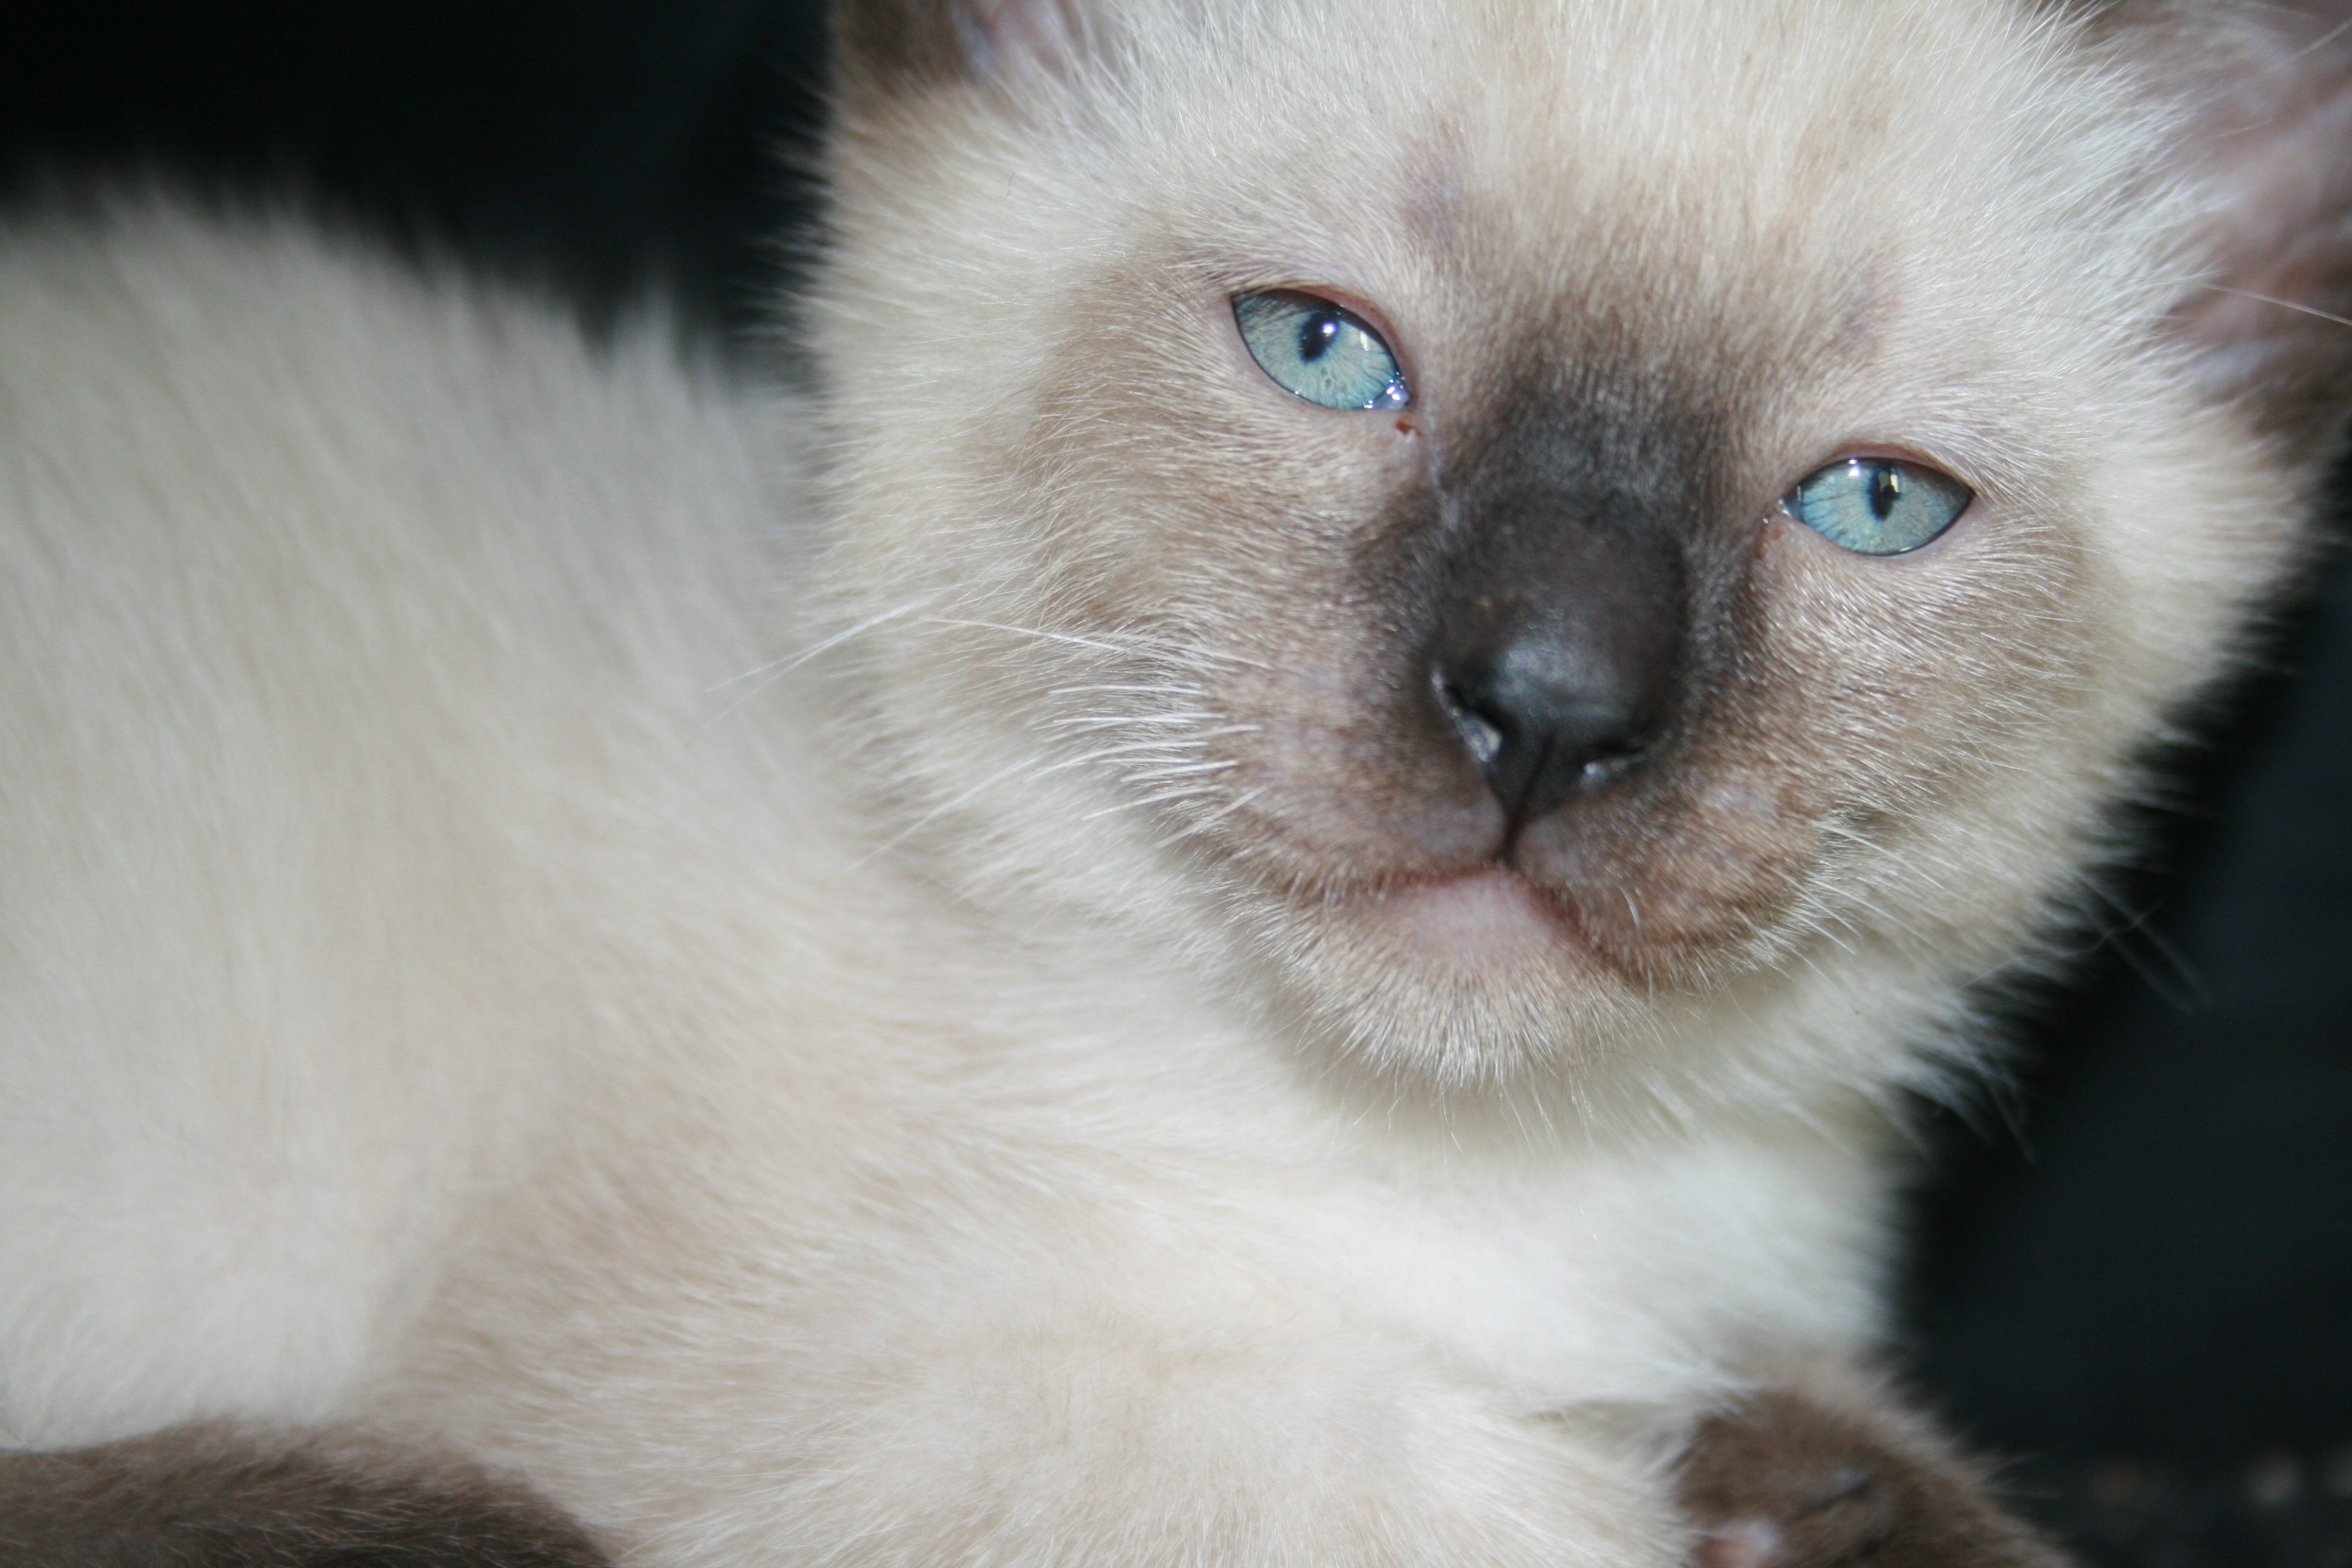
cute, pet, young, fluffy, kitten, cat, small, feline, mammal, nose, whiskers, kitty, snout, animals, furry, vertebrate, adorable, ragdoll, cute cat, cute animals, balinese, small to medium sized cats, cat like mammal, carnivoran, domestic short haired cat, domestic long haired cat, birman